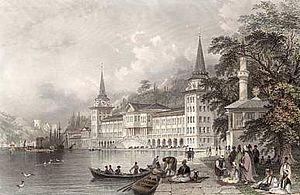
Le lycée militaire Kuleli est un établissement d'enseignement secondaire turc sous direction militaire.